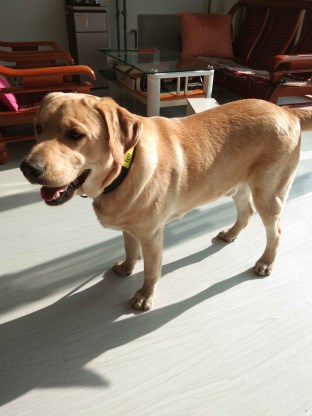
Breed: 3580-n000122-Labrador_retriever